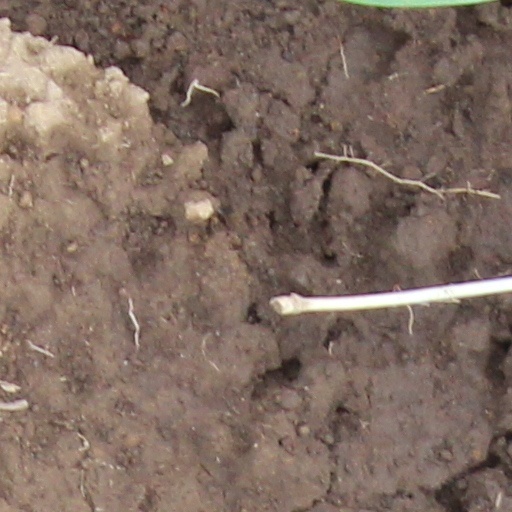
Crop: wheat